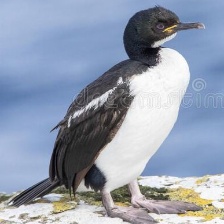
Species: AUCKLAND SHAQ
Scientific name: LEUCOCARBO COLENSOI